Chromel

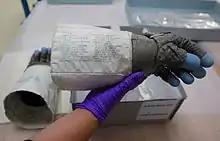
Apollo 11 lunar EVA glove. The grey areas are Chromel-R

Smaller patches of Chromel-R formed an outer layer of the Apollo spacesuit where abrasion resistance was needed. These patches can be seen as silver-grey areas over the white Beta cloth of the main suit. Using patches, rather than an entire garment, avoided the flexibility problems with Gemini. The upper areas of the overshoes, the gloves and patches beneath the life support backpack were of Chromel-R. Gold-plated open-weave Chromel-R mesh has also been used as the reflecting surface for compact-folding parabolic antenna on spacecraft.